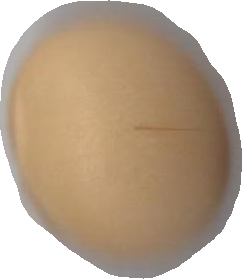
Variety: Grobogan